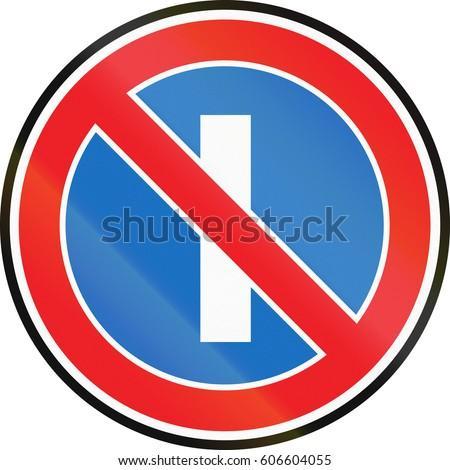
road sign used no parking on odd calendar days .